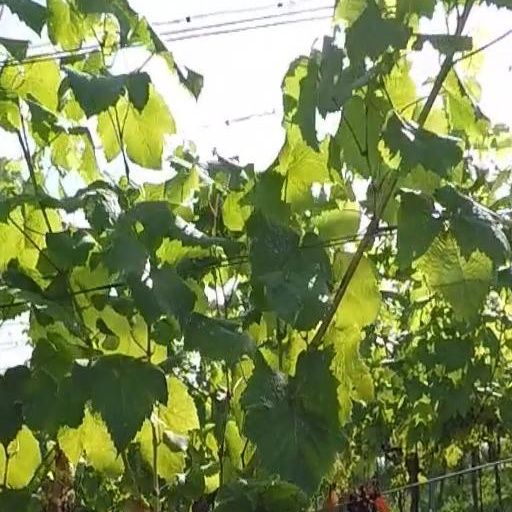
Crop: grape